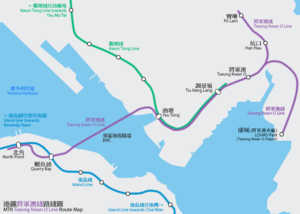
La ligne Tseung Kwan O est une ligne du métro de Hong Kong. Elle traverse 8 stations de métro différentes.